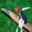
Label: bird